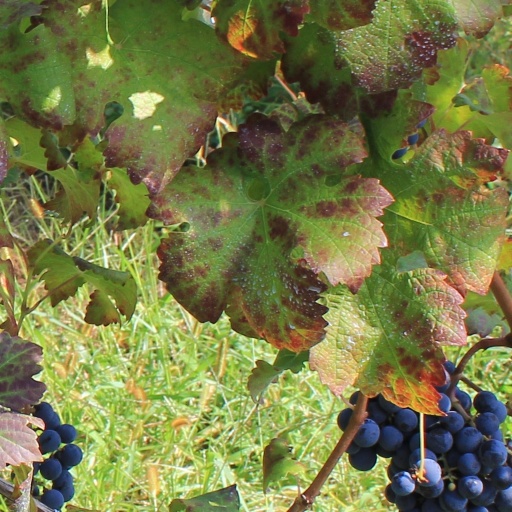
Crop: grape